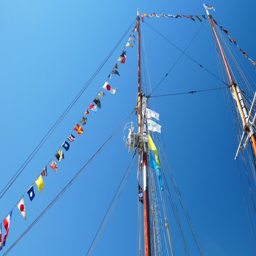
a very tall mast with flags at the tall ships event